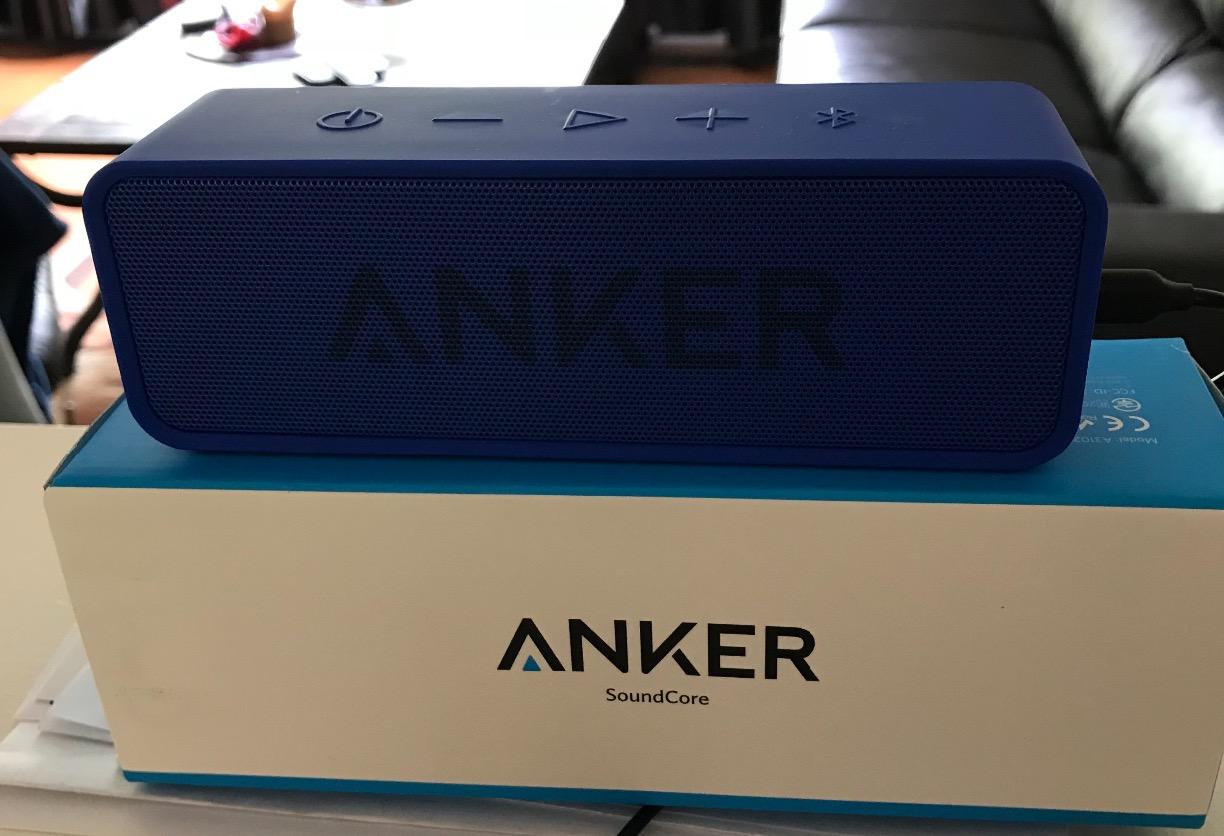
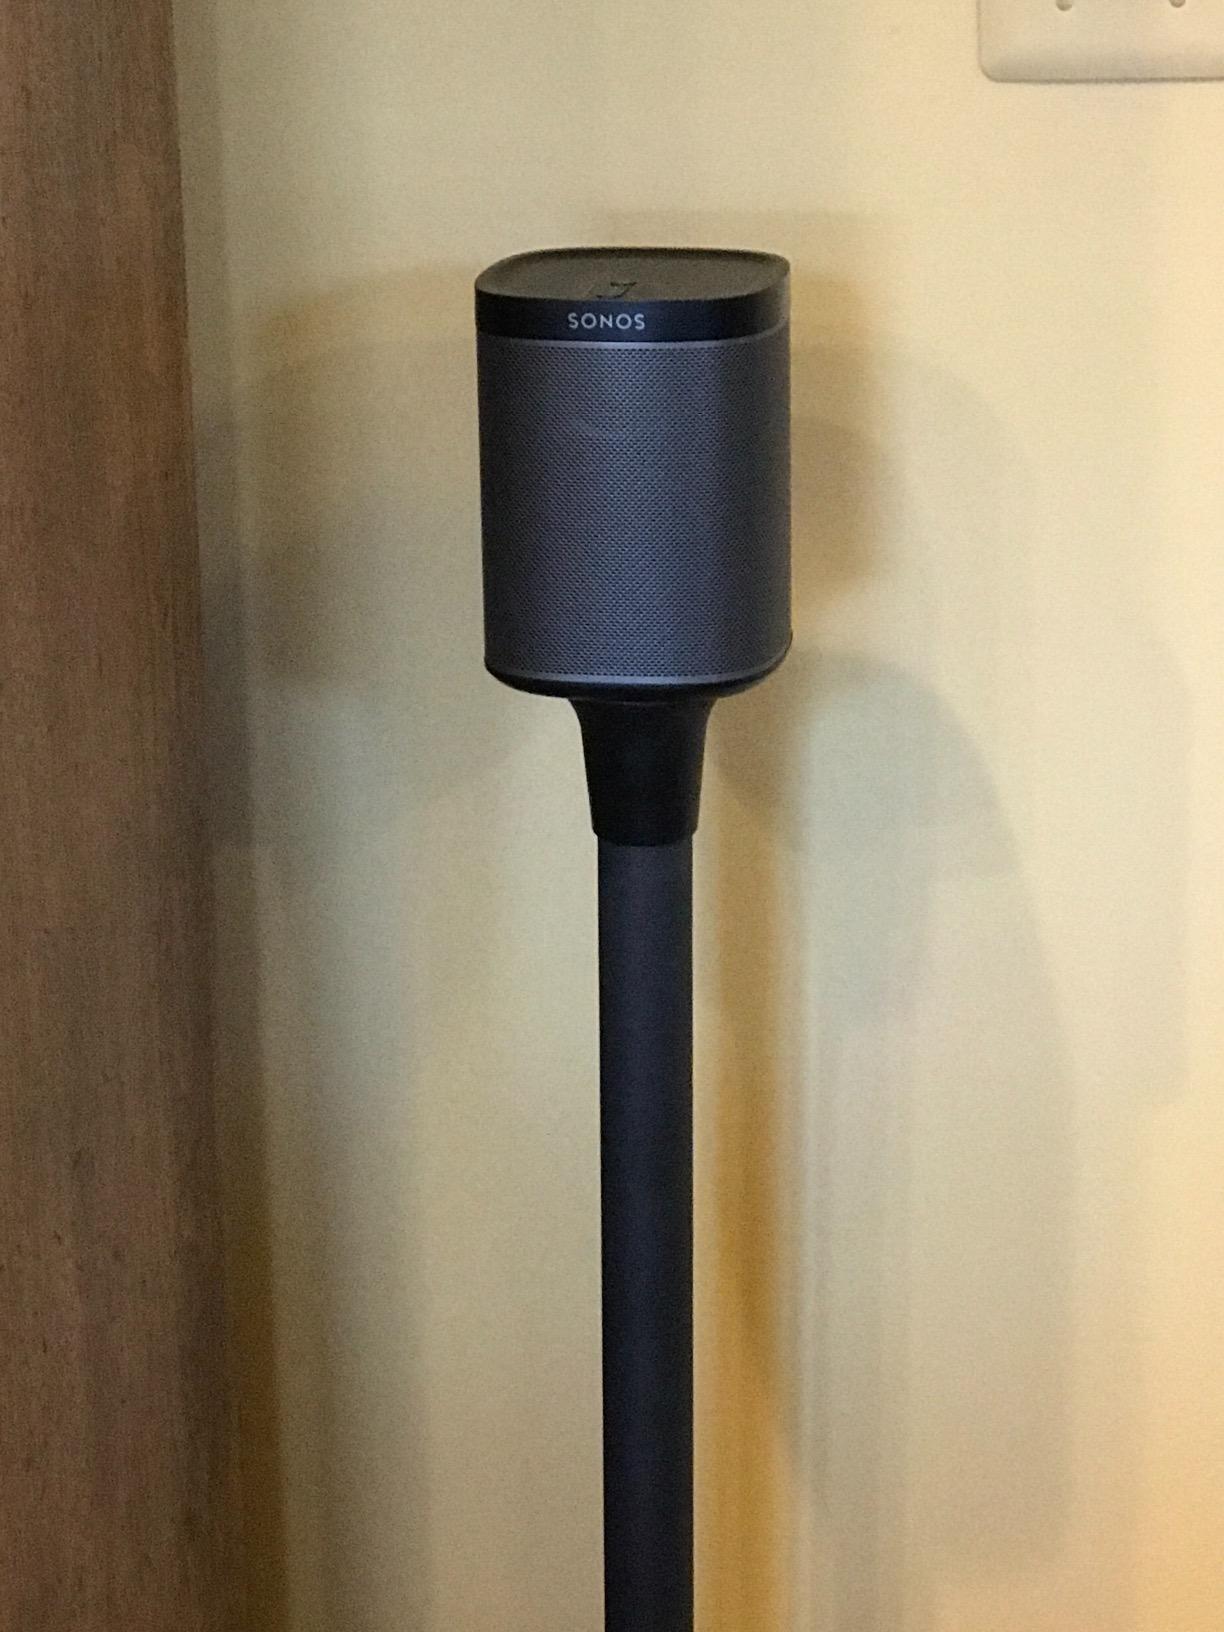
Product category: speaker
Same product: no